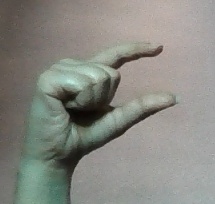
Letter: dal